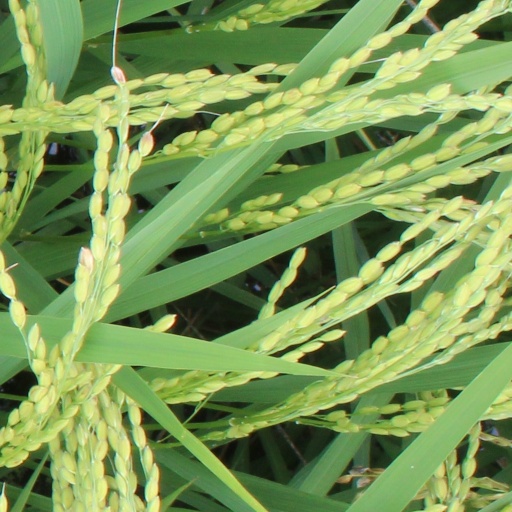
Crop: rice